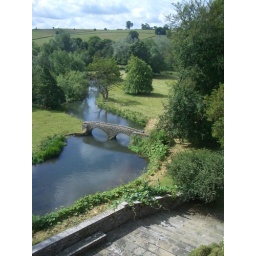
bridge over untroubled water